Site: brandenburg
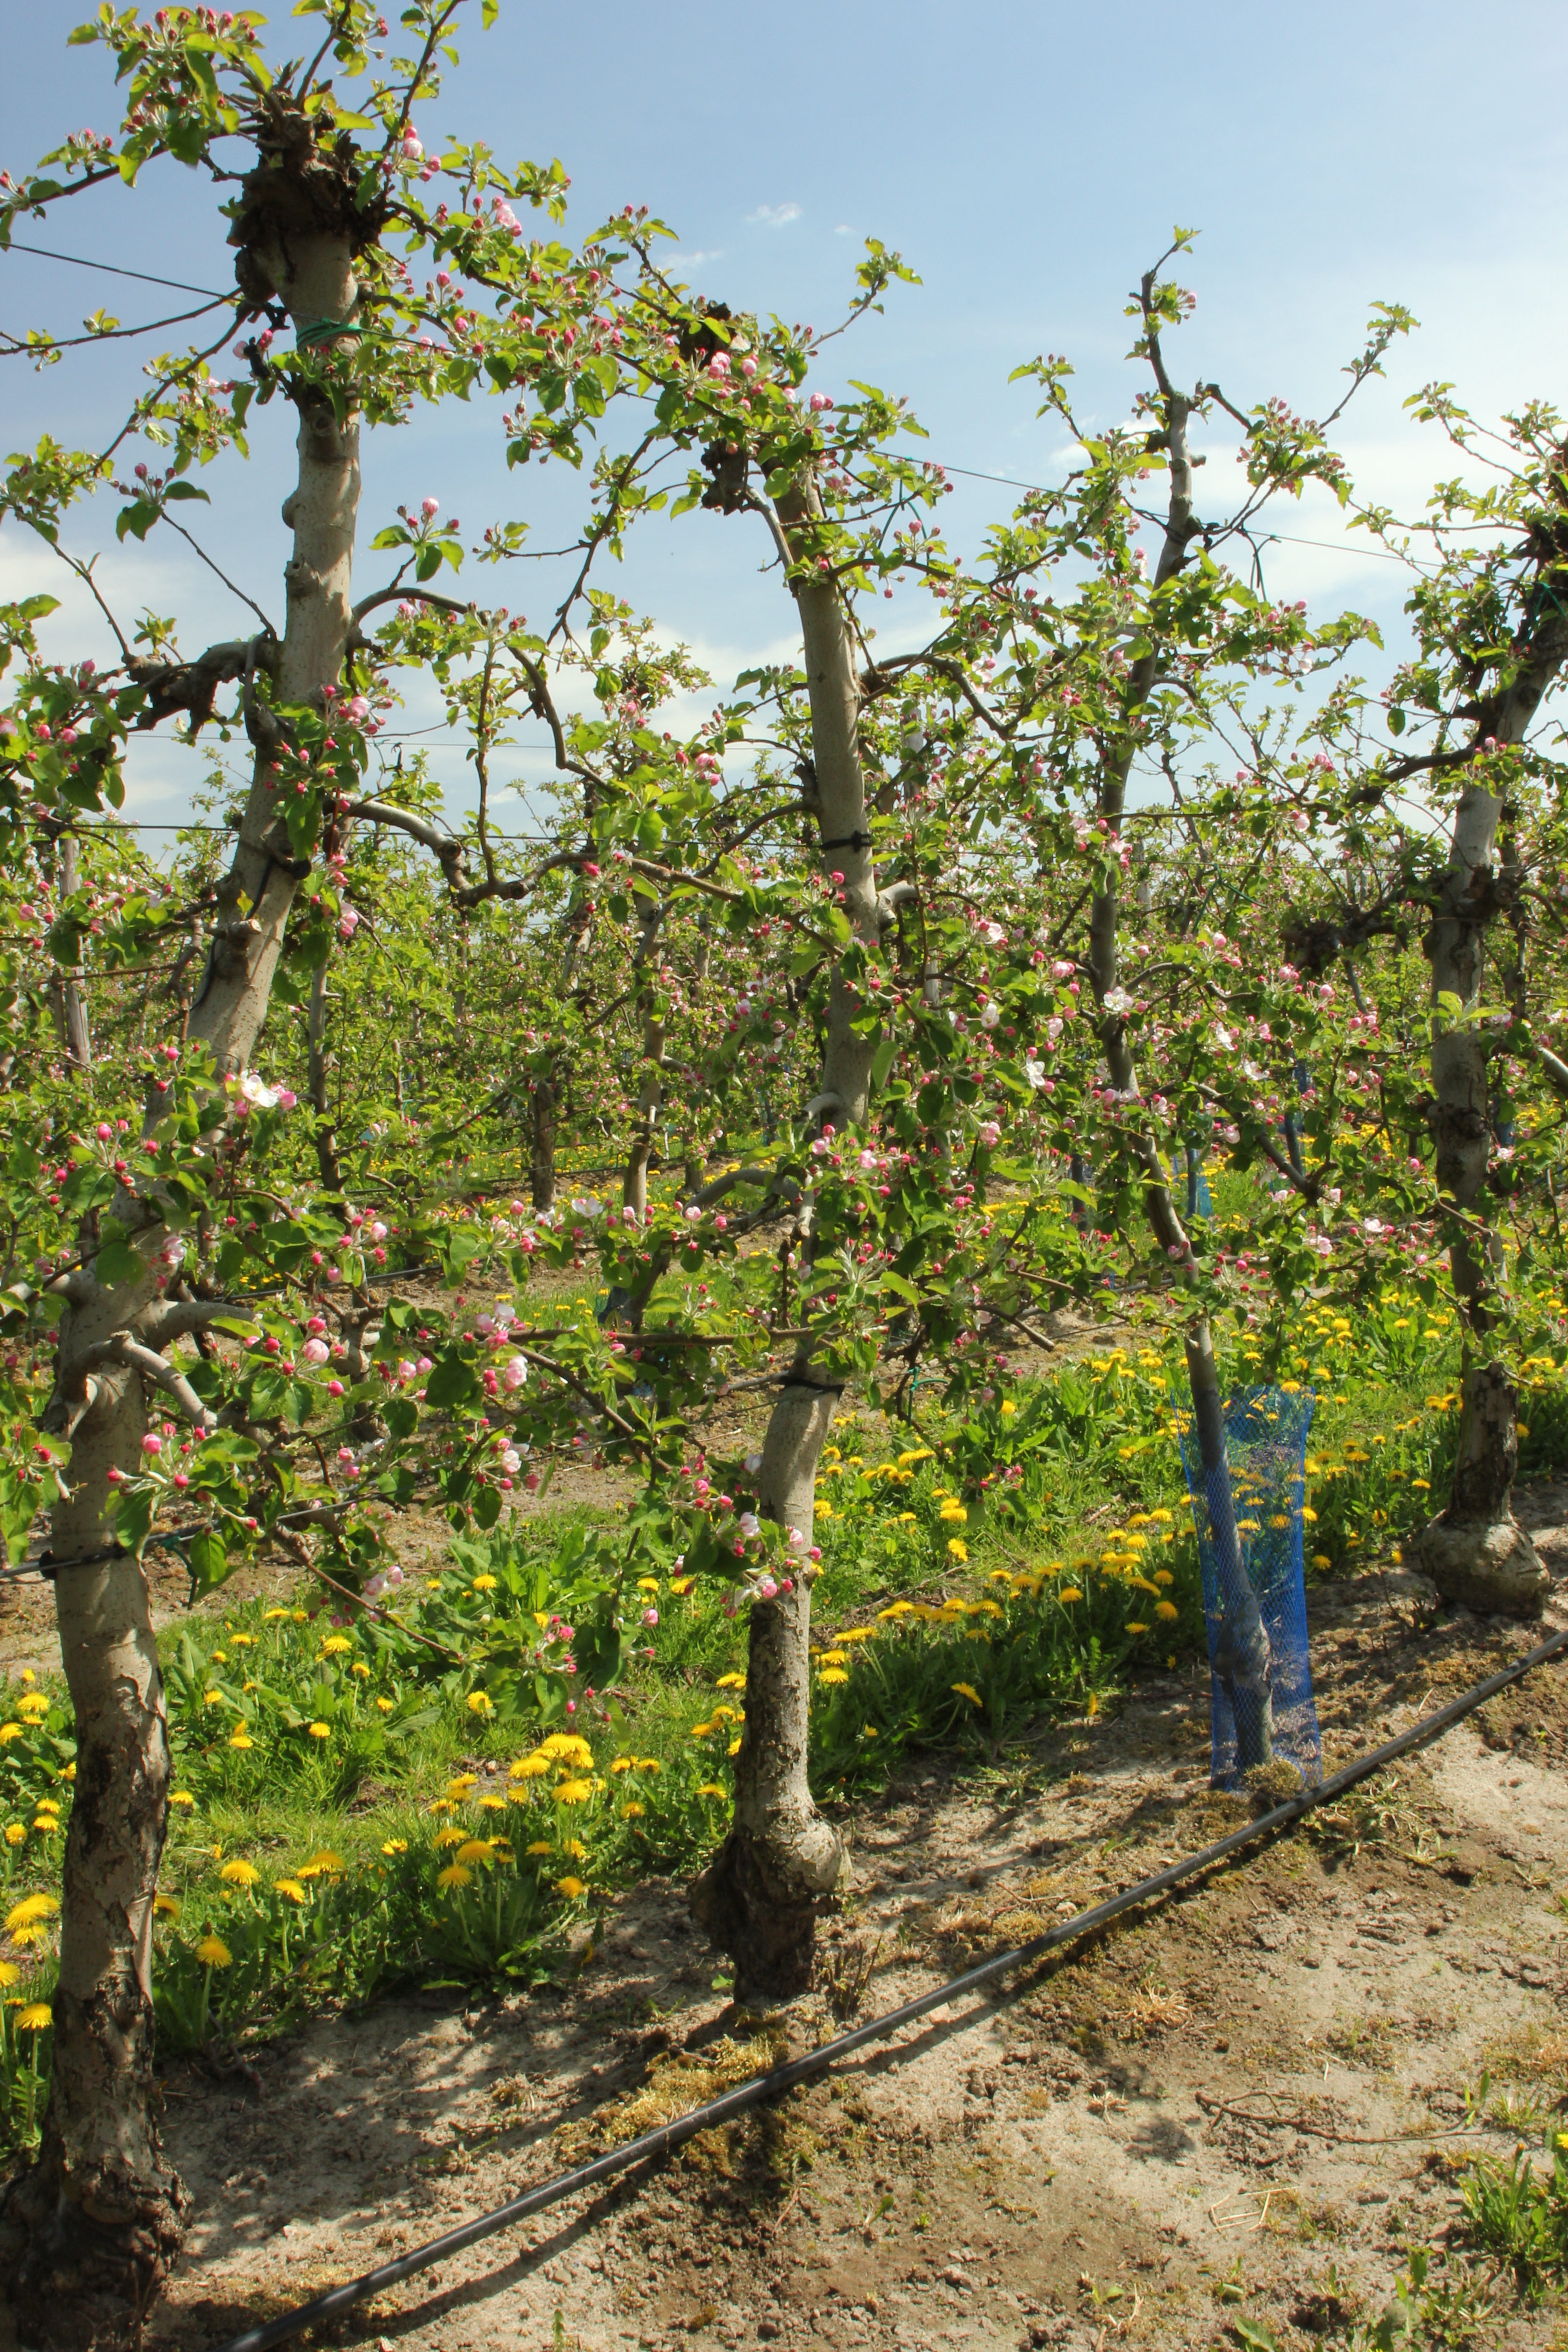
Growth stage (BBCH 57): Inflorescence emergence